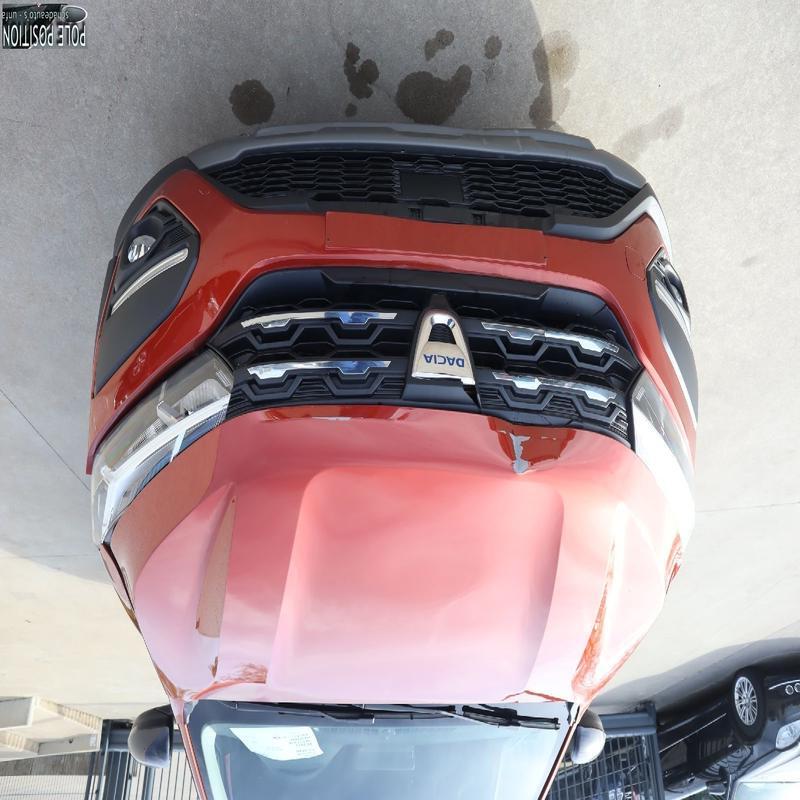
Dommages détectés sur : capot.
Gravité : mineur